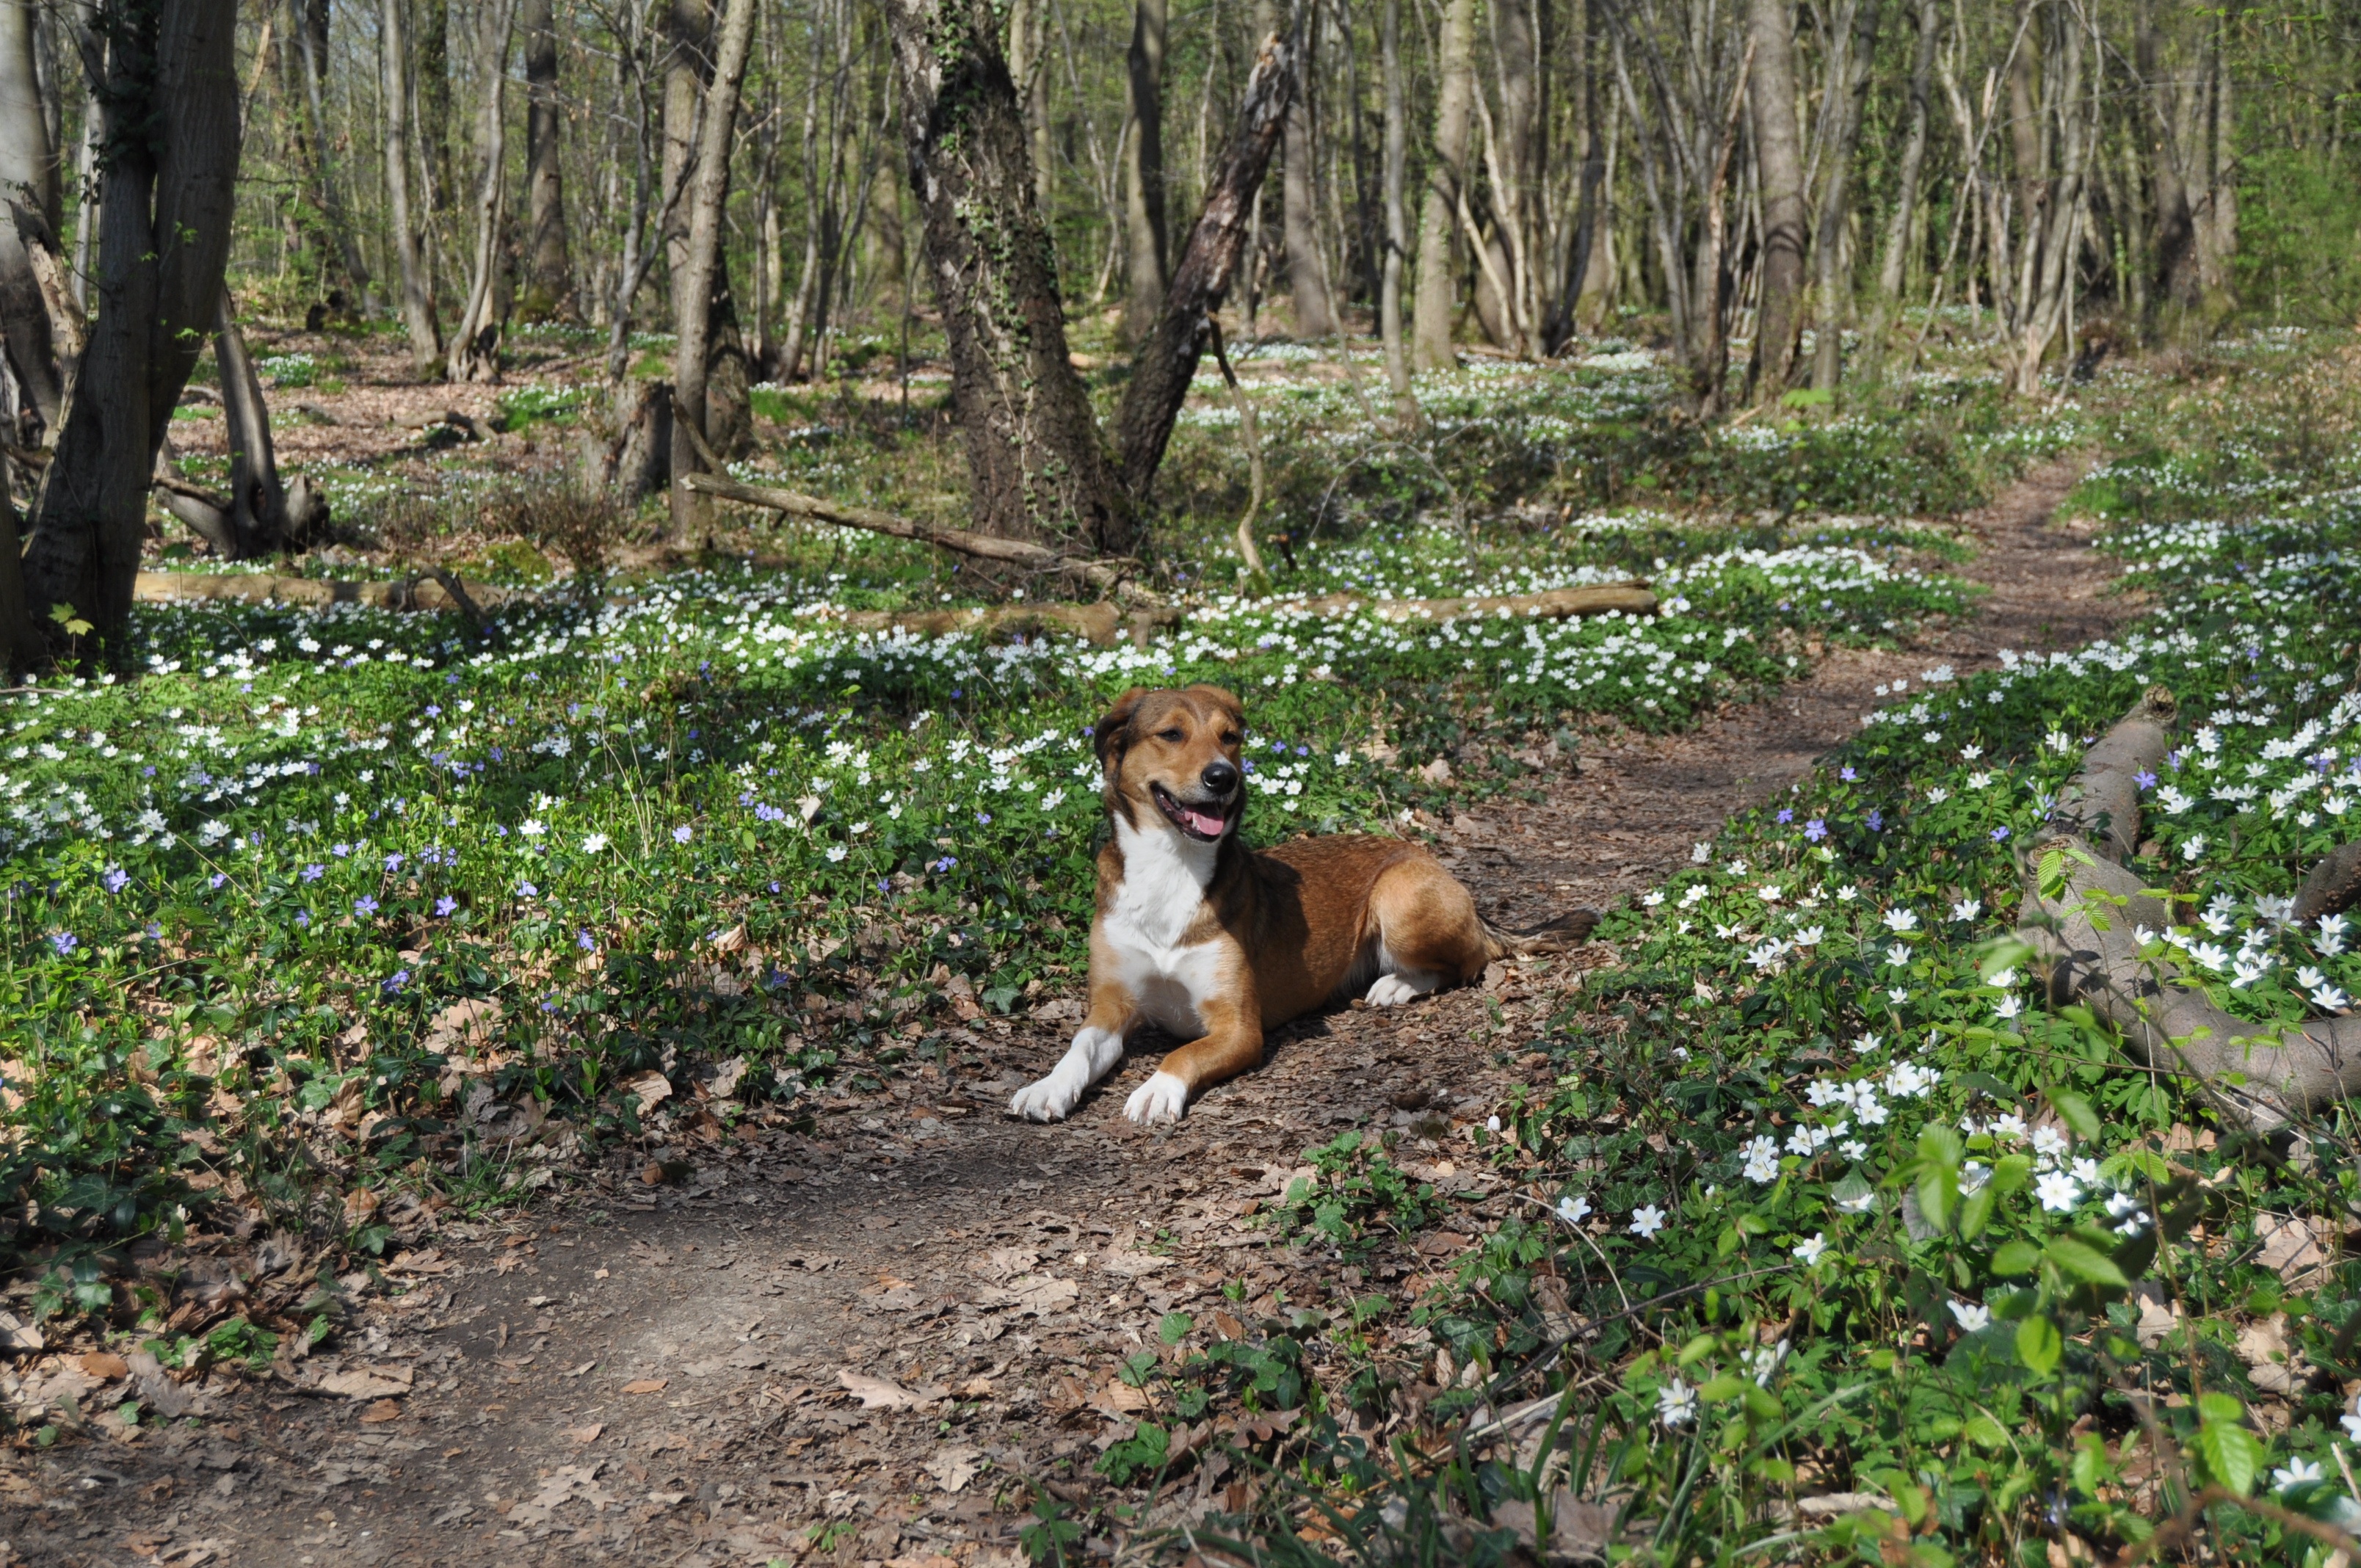
forest, dog, spring, mammal, woodland, wood anemone, dog like mammal